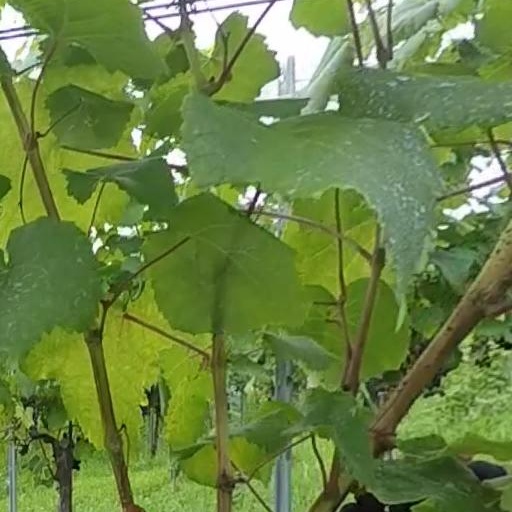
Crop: grape